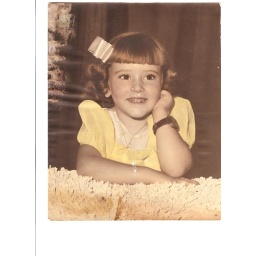
BB in yellow dress